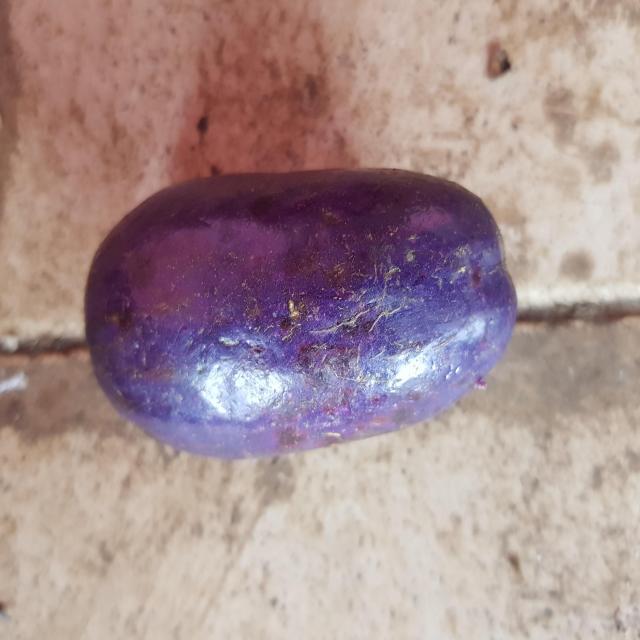
Plum grade: unaffected